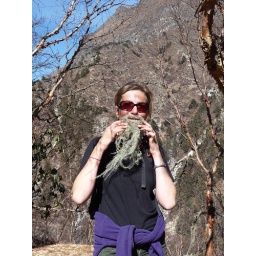
In the forest before Dole the wintry trees are draped in huge mosses